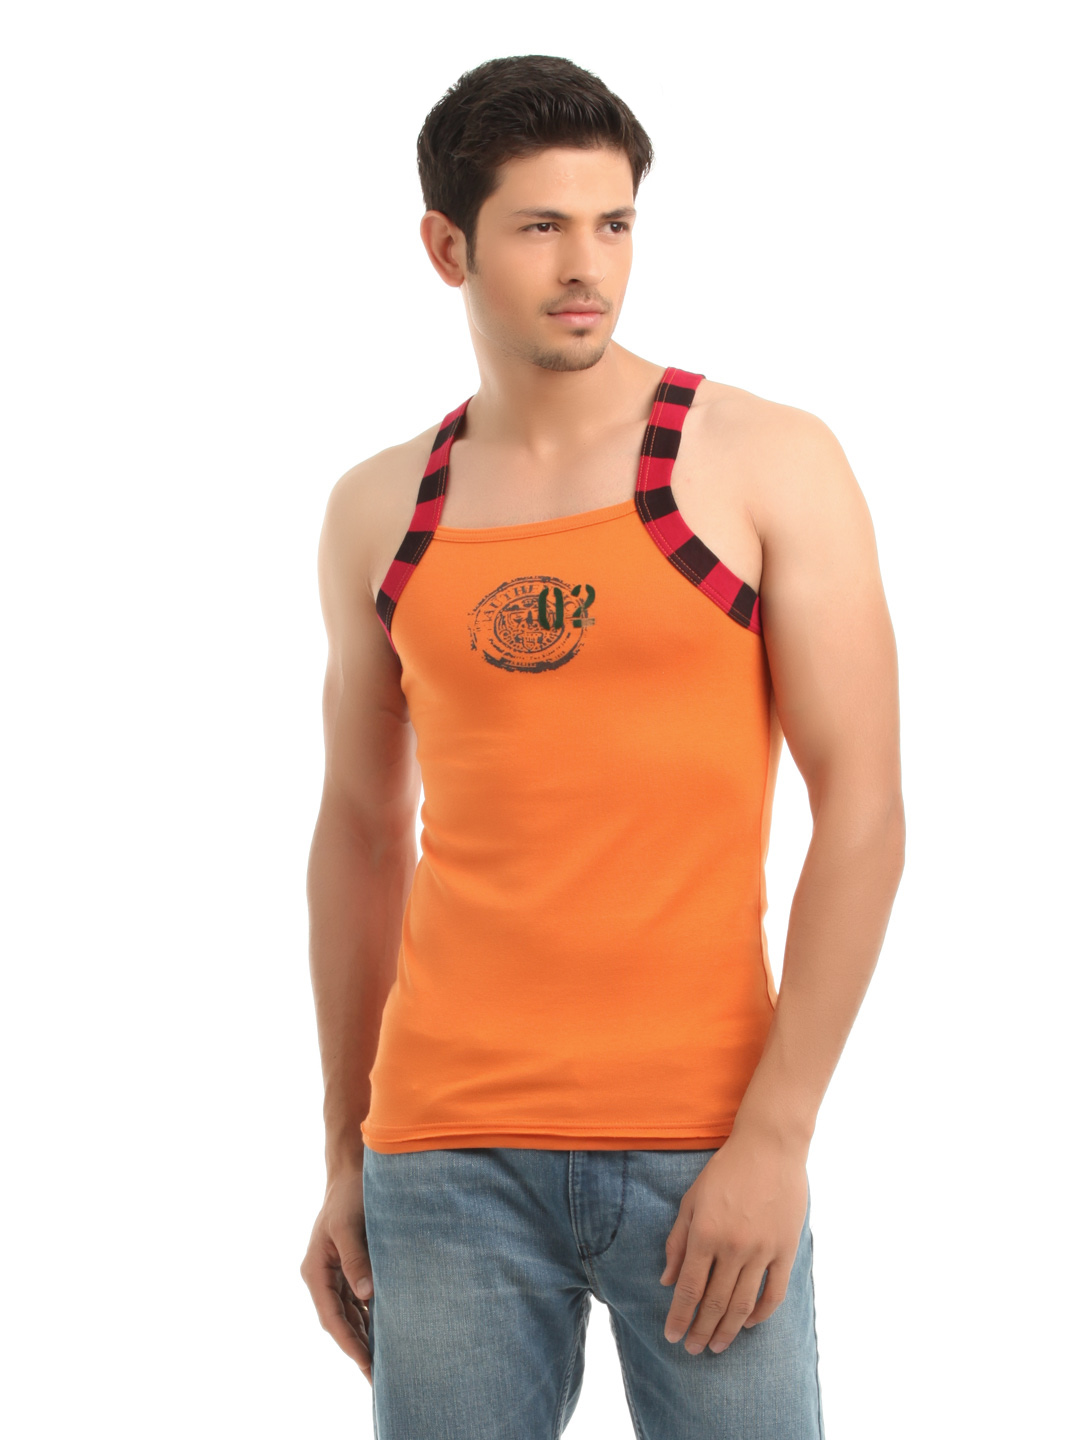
Facit Men Orange Innerwear Vest
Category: Apparel / Innerwear / Innerwear Vests
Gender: Men
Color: Orange
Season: Summer 2016
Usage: Casual